Carlos Cuéllar

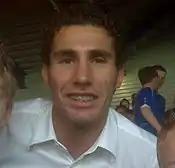
Carlos Cuéllar with a fan during his time at Rangers.

Scottish club Rangers made two offers for Cuéllar in June 2007 that were rejected by Osasuna, but the eventual transfer was completed on 5 July, for a fee of £2.37 million. He signed a four-year contract, worth a reported £15,000 per week, and made his competitive Rangers debut against FK Zeta on 31 July 2007, in a 2–0 victory. After impressing early in the season, Cuéllar was awarded the Scottish Premier League Player of the Month award for August 2007. He scored his first Rangers goal on 1 September 2007, during a 4–0 victory over Gretna.